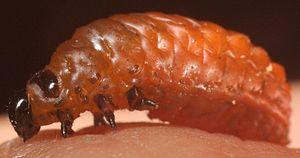
Le criocère du lis est une petite espèce d'insectes coléoptères de la famille des Chrysomelidae qui est originaire d'Europe et a été introduit en Amérique du Nord.